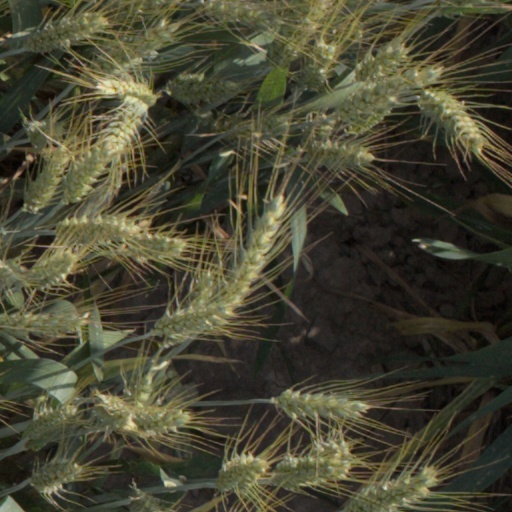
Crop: wheat